Zakir Hasanov

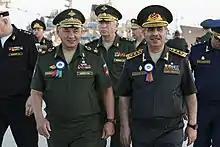
Hasanov (right) and Russian Defence Minister Sergey Shoygu (left) during the opening ceremony of the Sea Cup competition of the International Army Games.

Following the fall of the Soviet Union, he served for a decade in the Border Troops of the Ministry of National Security of Azerbaijan. He was then promoted to the chief of office of international relations of the State Border Service before being appointed Deputy Minister of Interior and Commander of the Internal Troops by a presidential decree on 17 January 2003, when he was also promoted to the rank of major-general four months later.